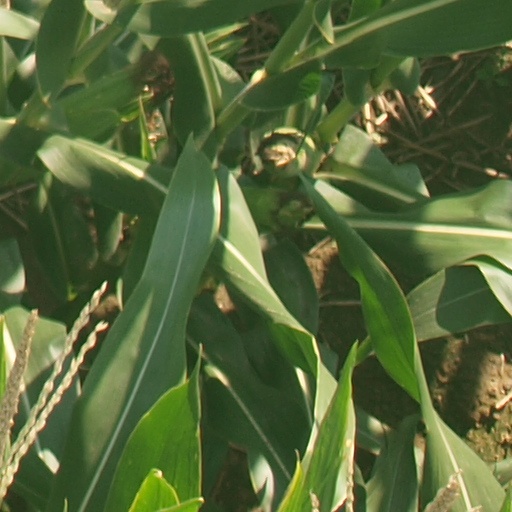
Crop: maize; corn